Atom Man vs. Superman

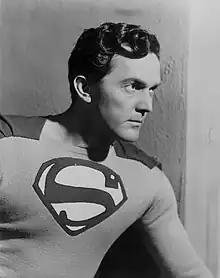
Kirk Alyn as Superman

Lyle Talbot, who had previously starred as Commissioner Jim Gordon in the 1949 Columbia Serial "Batman and Robin", here portrays Lex Luthor (and also Luthor's alter-ego "Atom Man"). In his "Atom Man" disguise, Talbot as Luthor, utilizes a vaguely German accent and wears an ominous mask fashioned from a "Metallogen Man" robot costume left over from 1945's "The Monster and the Ape". Despite their onscreen personas, Talbot (Lex Luthor), who wore a rubber scalp to create the impression of baldness, and Alyn (Superman) spent much of their time, when not shooting, exchanging recipes, both actors shared an interest in cookery.